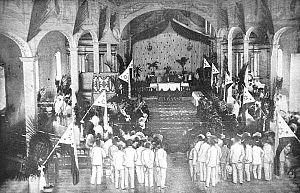
Bulacain prononcé en français : [ bylakɛ̃] est une province des Philippines.
La révolution philippine, qui a lieu de 1896 à 1898, est un épisode majeur de l'histoire des Philippines, ainsi que de l'histoire coloniale de l'Espagne et de la guerre hispano-américaine. Elle aboutit, après plus de trois siècles de colonisation espagnole, à l'indépendance des Philippines et la proclamation de la Première République.